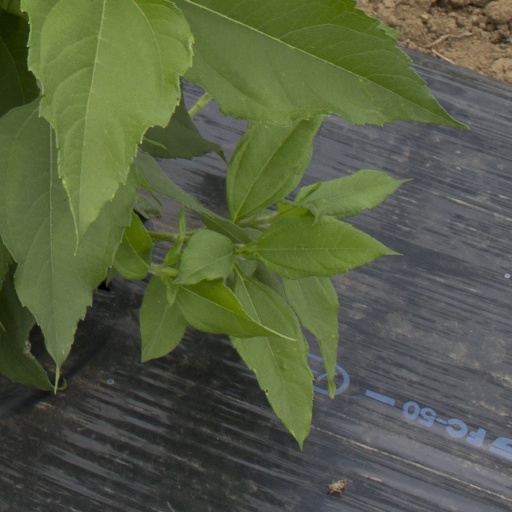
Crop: Jerusalem artichoke